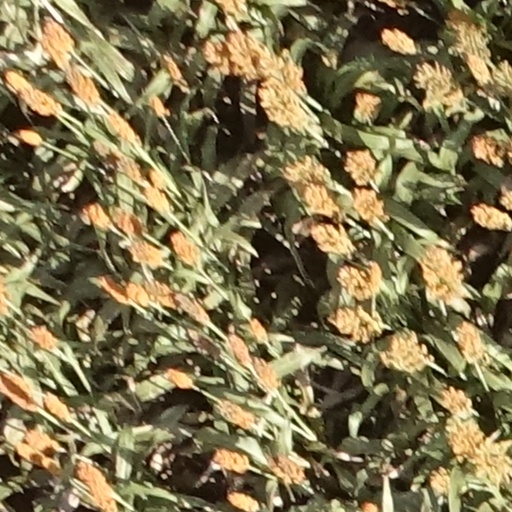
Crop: sorghum